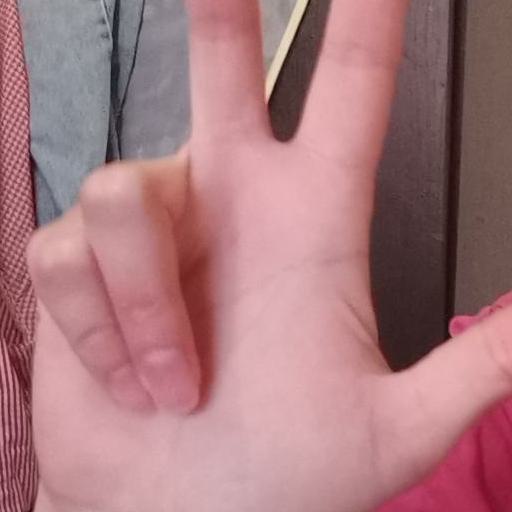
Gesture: three2